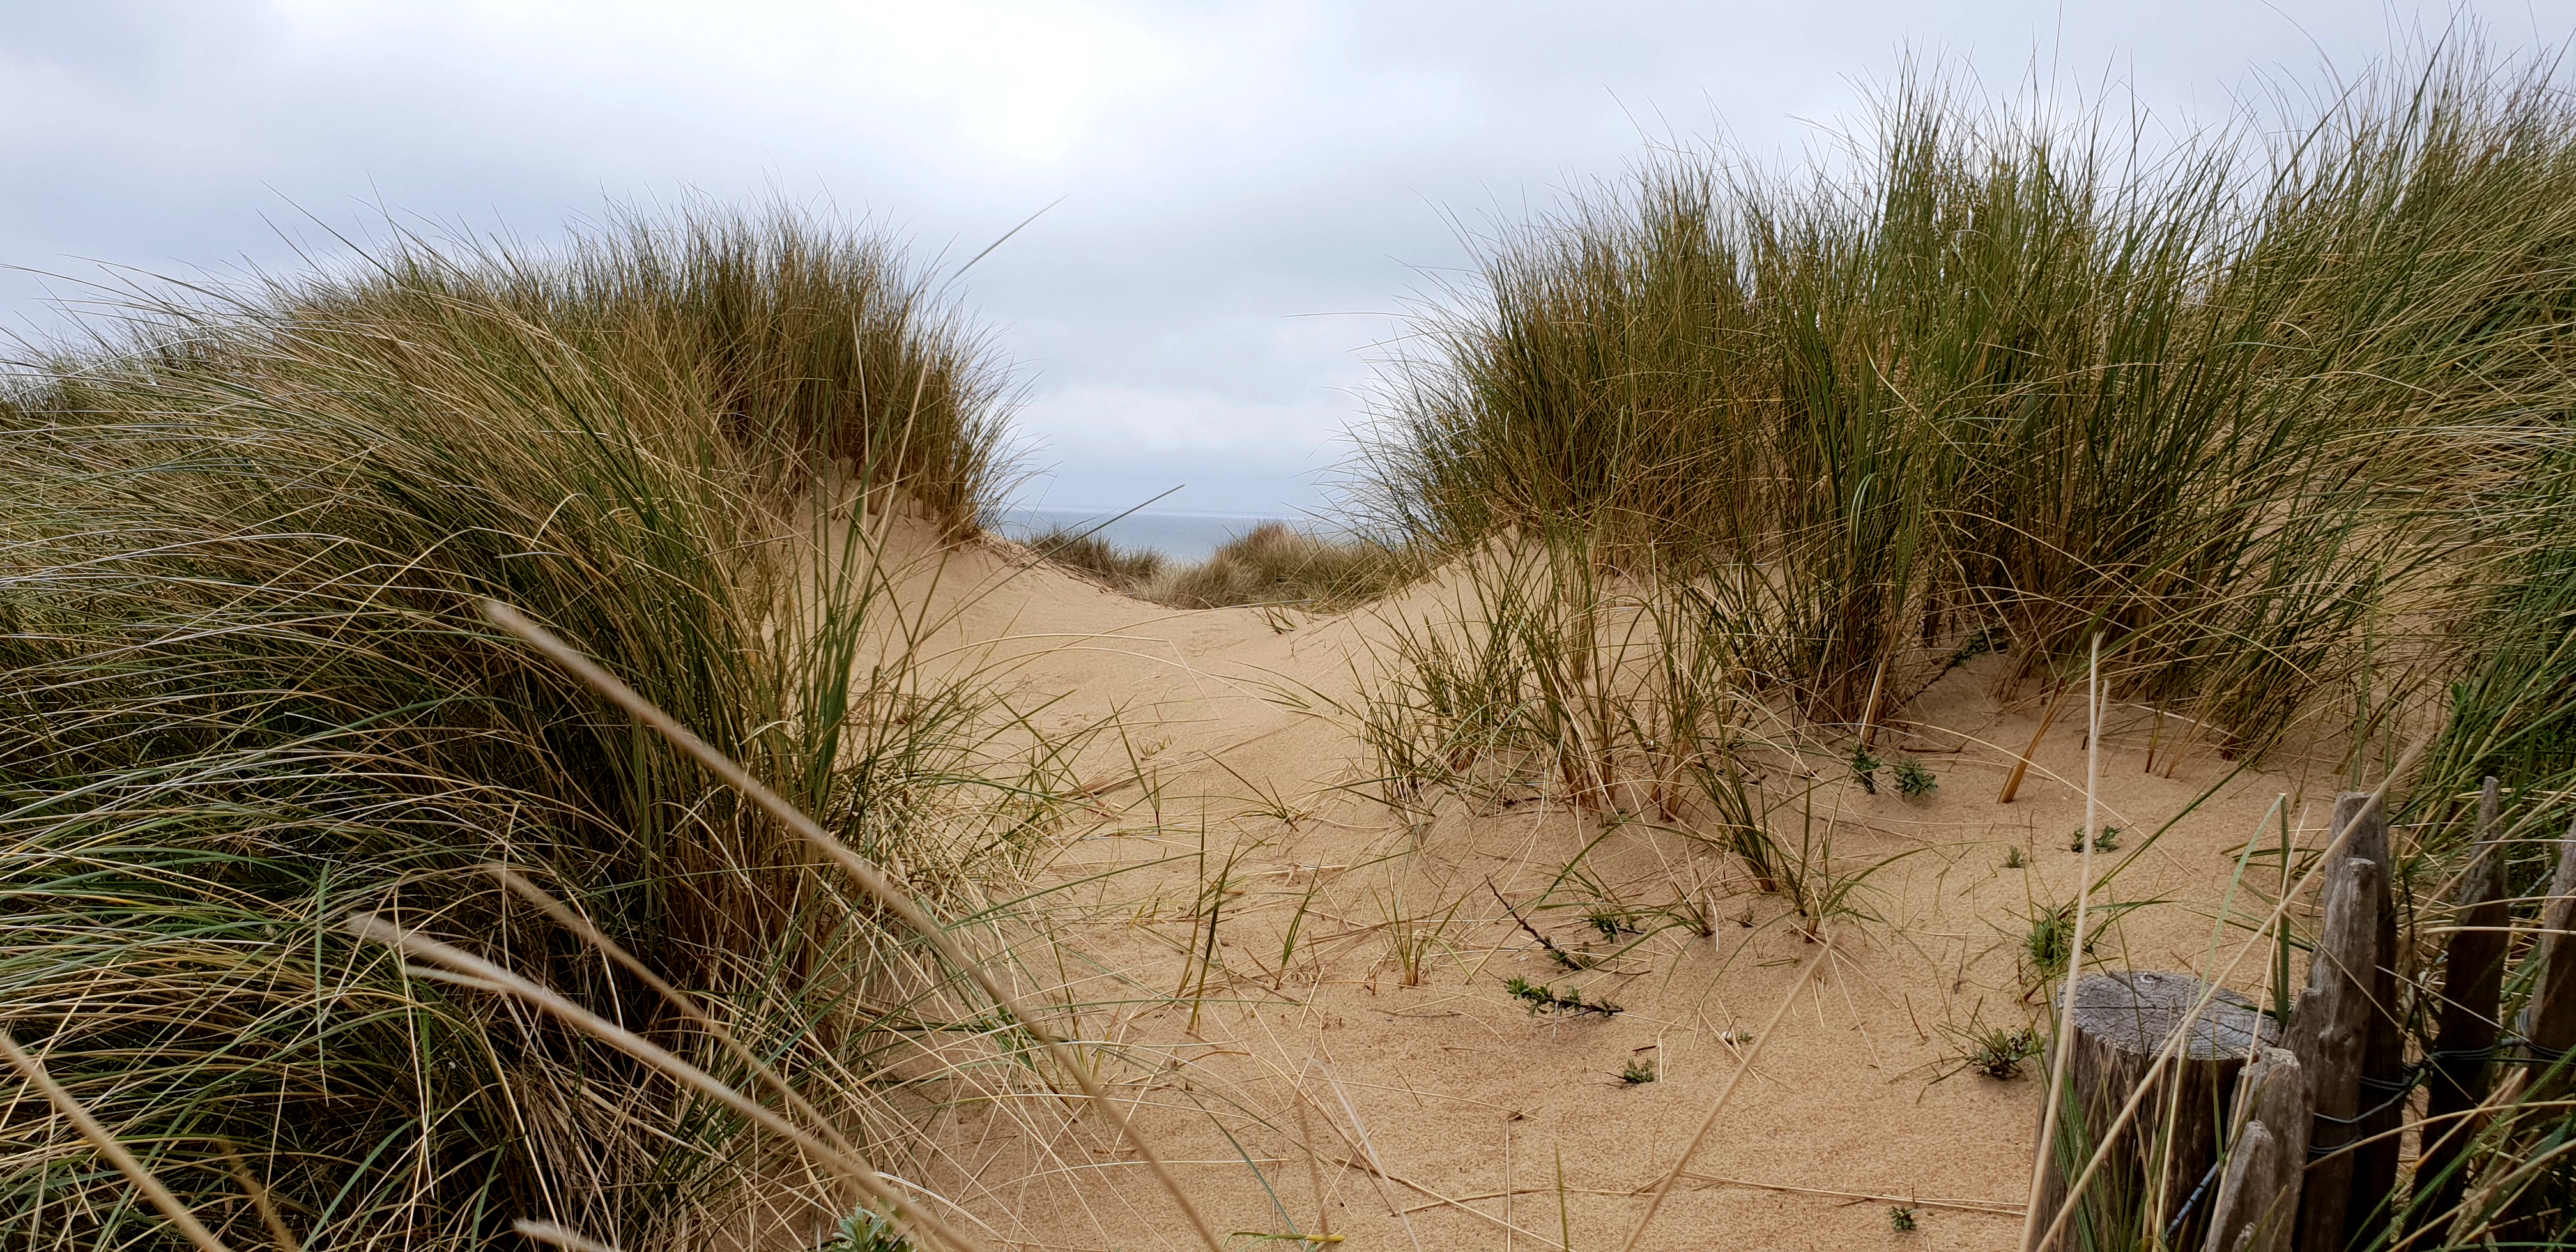
sand, green, dune, vegetation, natural environment, grass, natural landscape, nature reserve, grass family, plant, ecoregion, shrubland, wildlife, plant community, landscape, coast, beach, soil, phragmites, chrysopogon zizanioides, prairie, salt marsh, marsh, blowout, savanna, aeolian landform, grassland